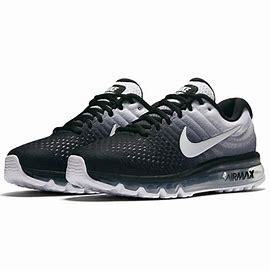
Brand: Nike
Model: Air Max 2017